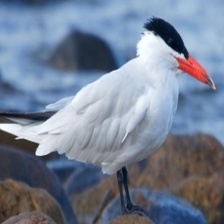
Species: CASPIAN TERN
Scientific name: HYDROPROGNE CASPIA